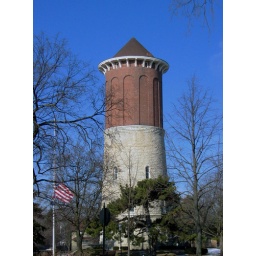
HIstorical water tower in downtown Western Springs